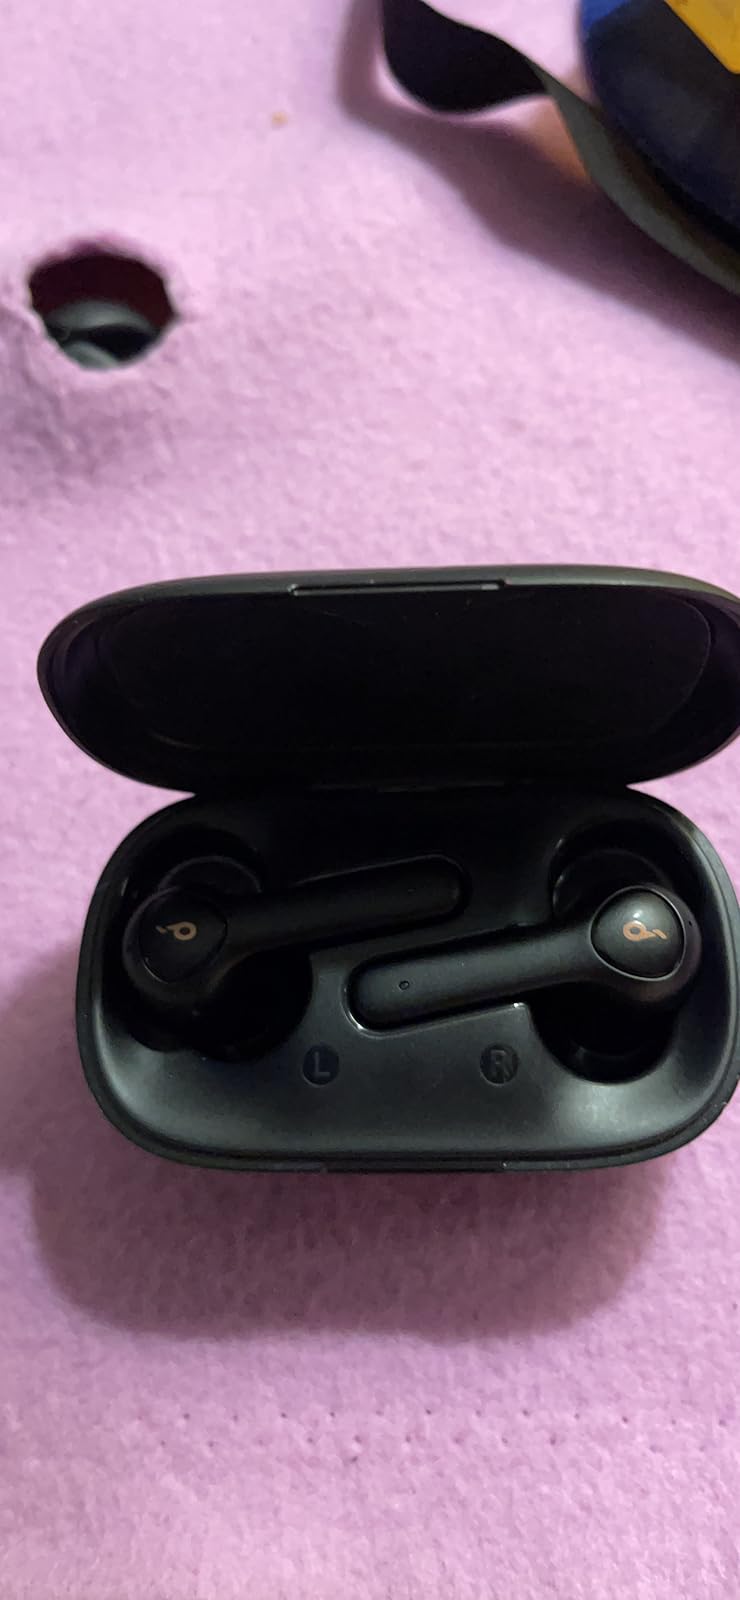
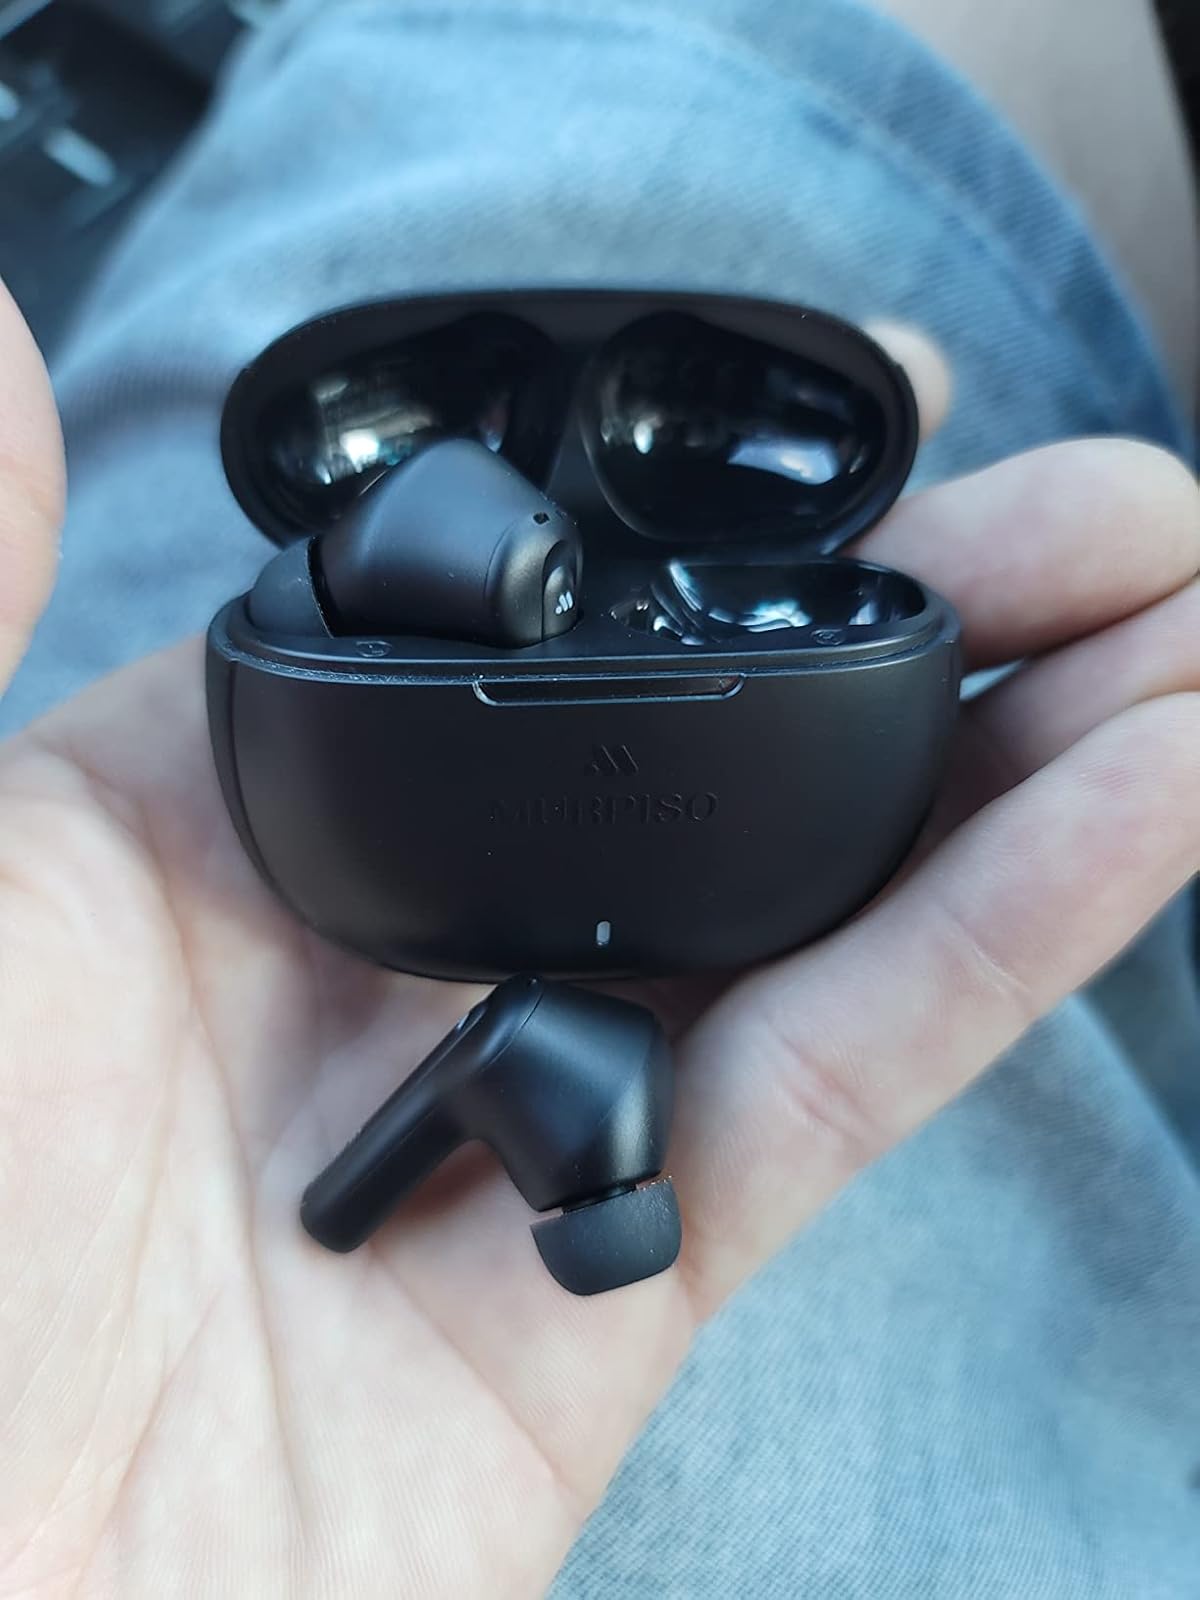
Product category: earbuds
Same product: no